Buffy-headed marmoset

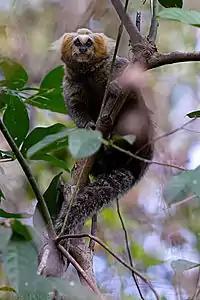
Buffy-headed marmoset in Feliciano Miguel Abdala Reserve, Brazil.

The average weight of an adult buffy-headed marmoset can range in weight anywhere between 119g to 710g. These marmosets have a low metabolic rate, as well as an enlarged cecum that allows consumption of food that is high in fiber.